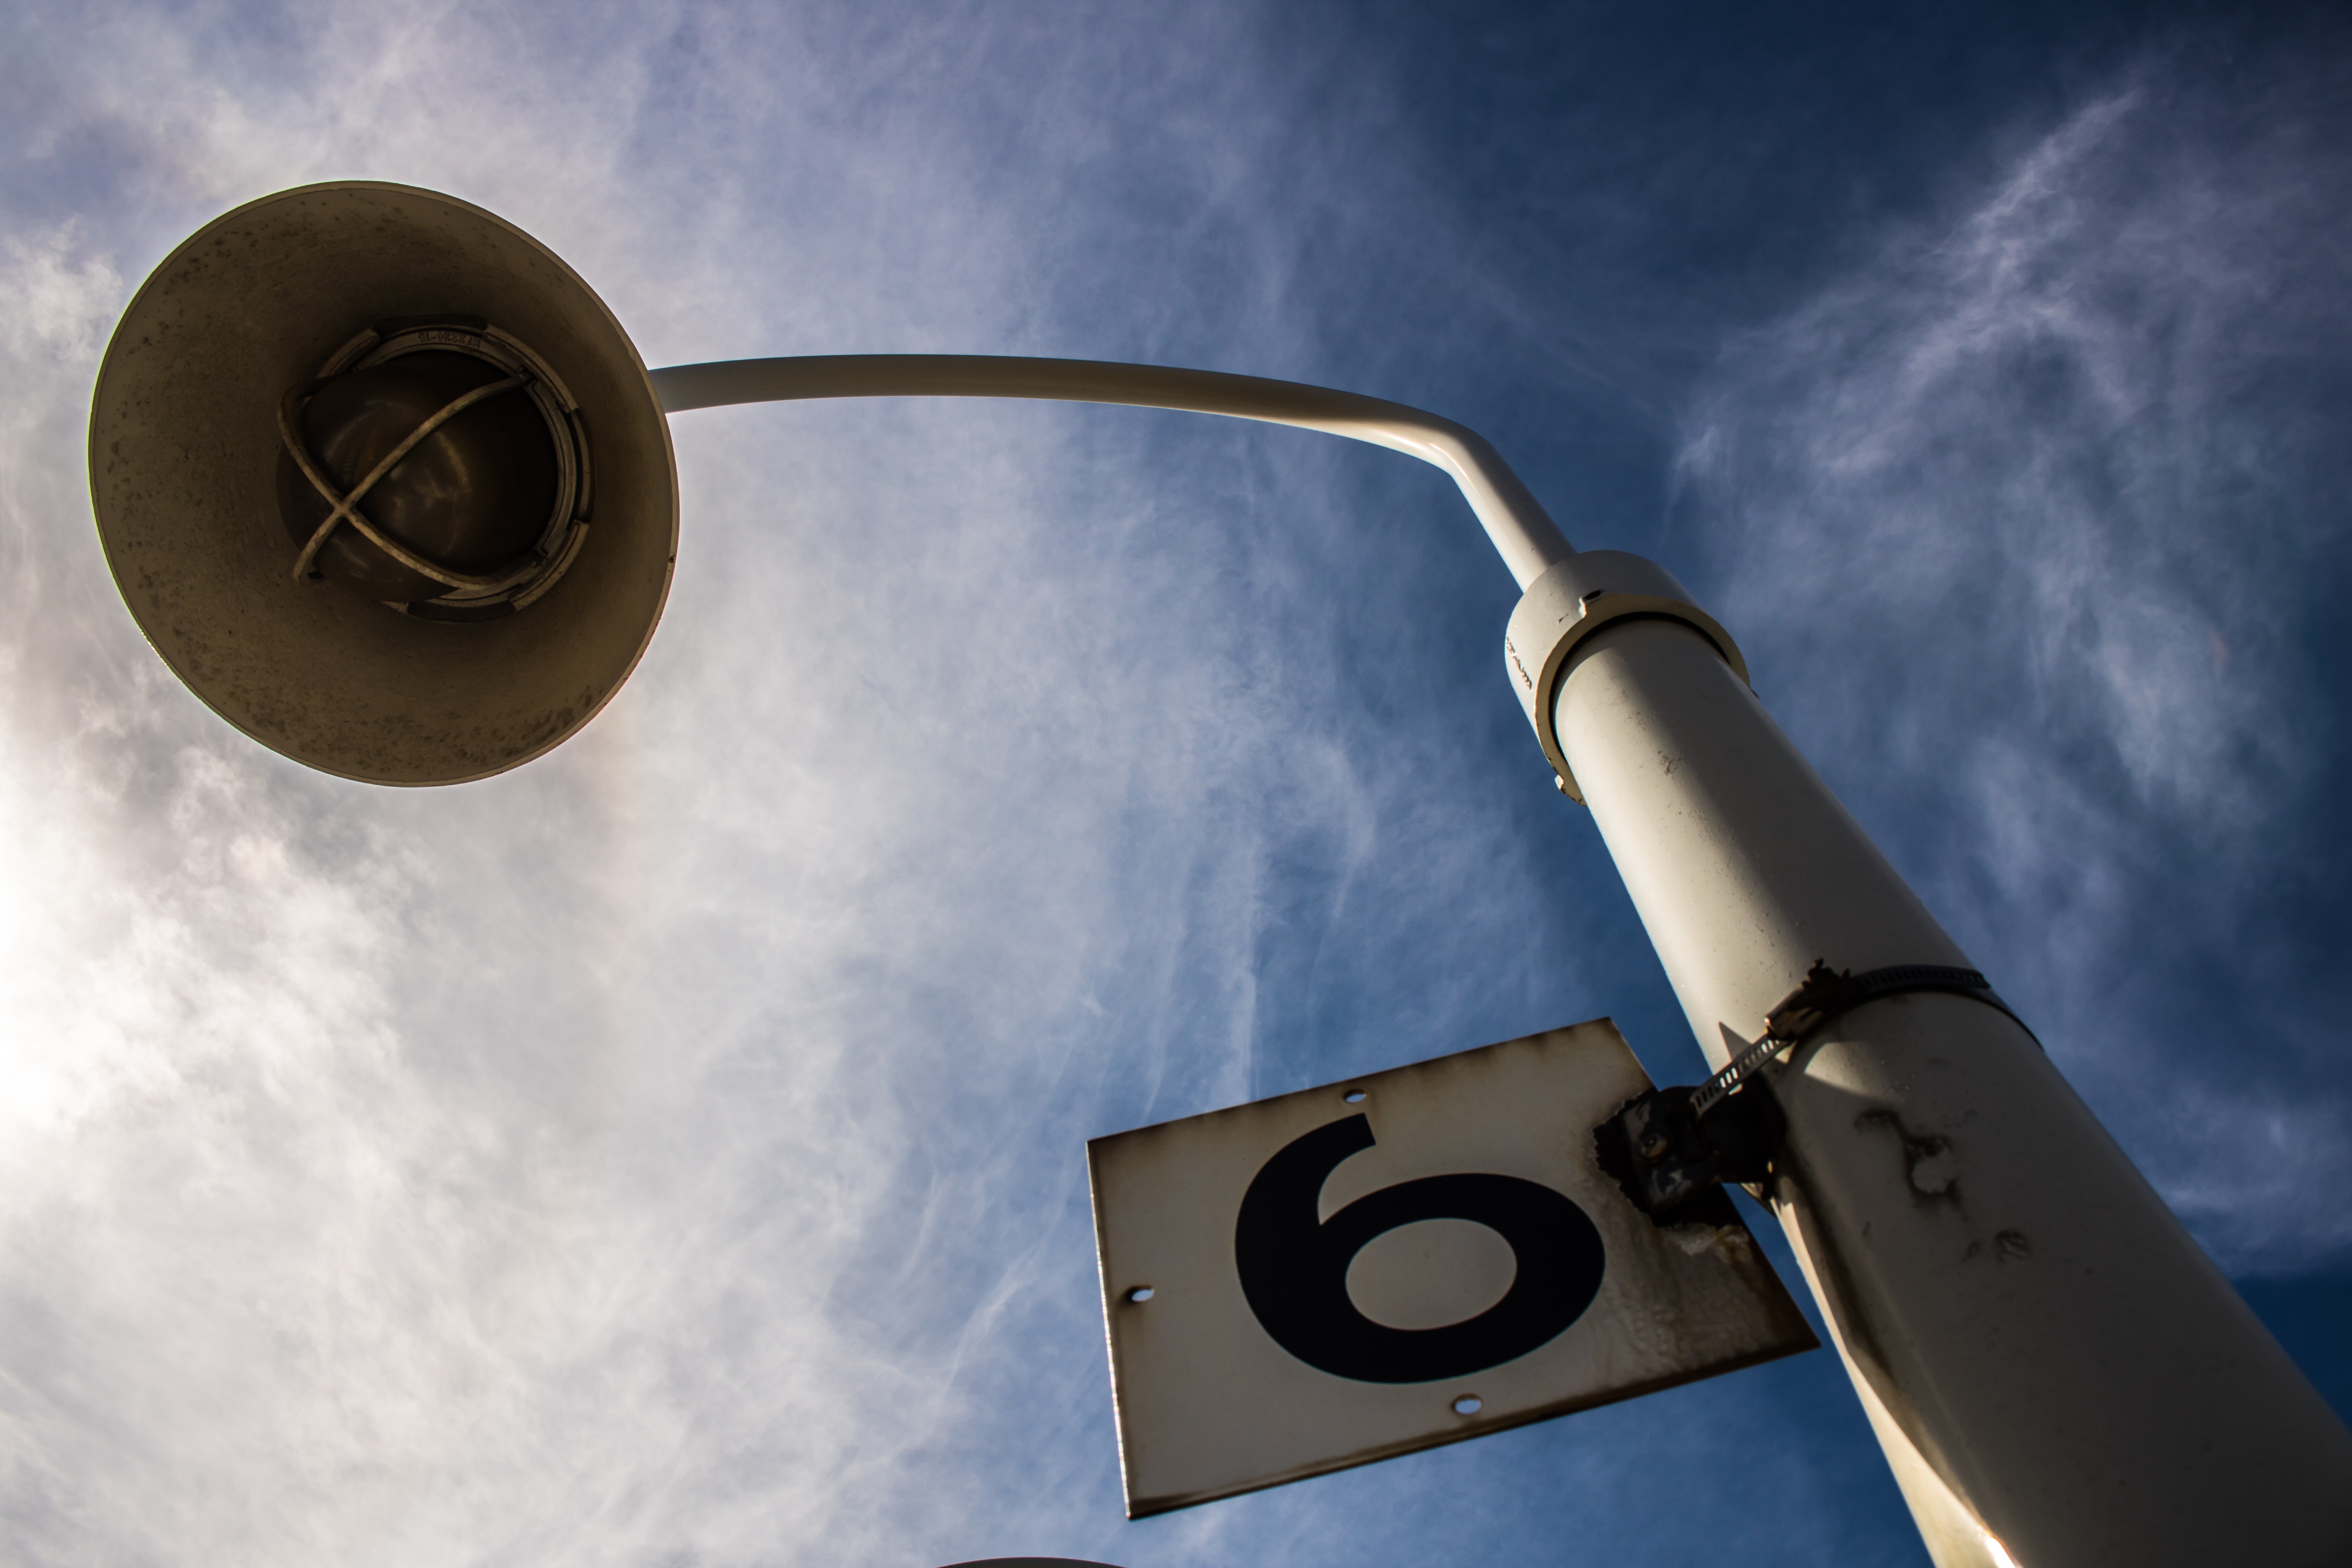
sky, blue, street light, cloud, lighting, architecture, light fixture, metal, meteorological phenomenon, lamp